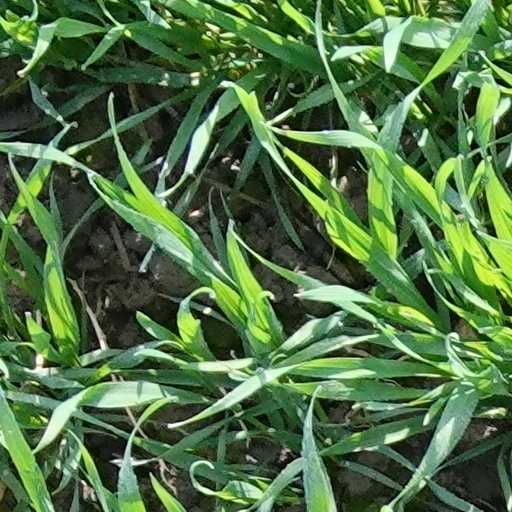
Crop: wheat